E. P. Walton

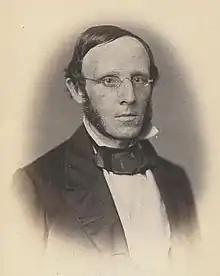

Walton was born in Montpelier, Vermont, to Ezekiel Parker Walton and Prussia Persons. He attended the common schools and the Washington County, Vermont, grammar school. He was apprenticed to a printer (publishing). He studied law under United States Senator Samuel Prentiss, a distant relative. Walton was admitted to the bar, but did not engage in the practice of law.